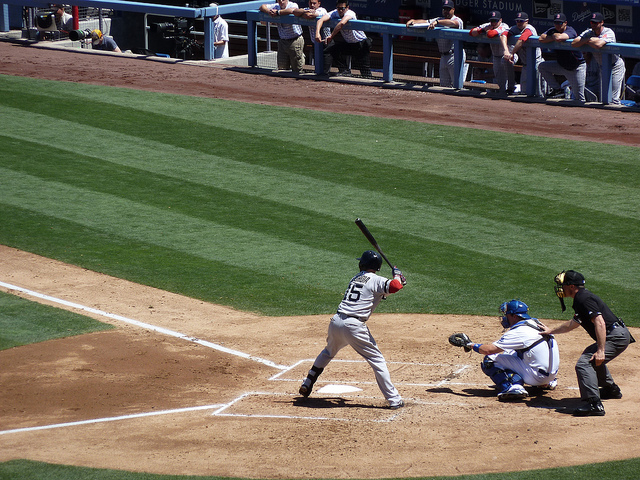
user: Given an image and a question. Answer the question in a short answer. Question: What is the process of making this pattern on grass called? Short Answer:
assistant: mow